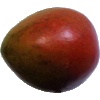
Label: red_mango